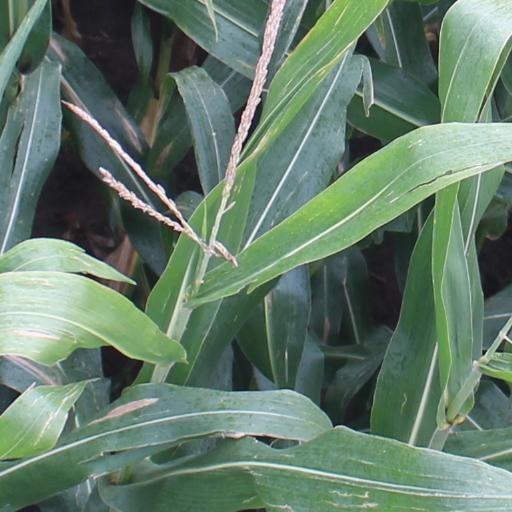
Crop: maize; corn